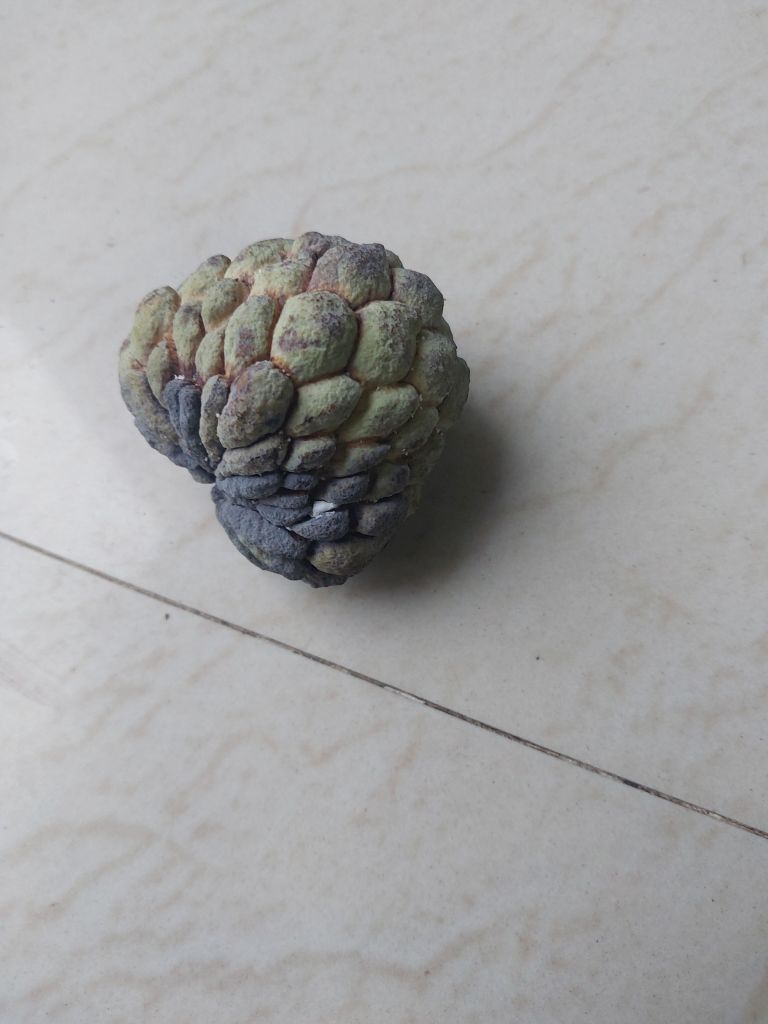
Disease label: Blank Canker